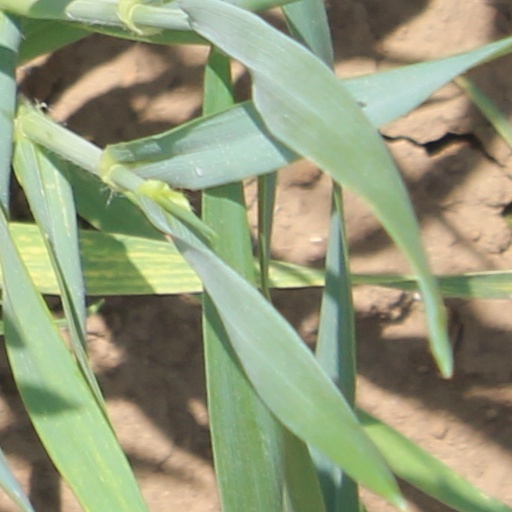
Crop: wheat